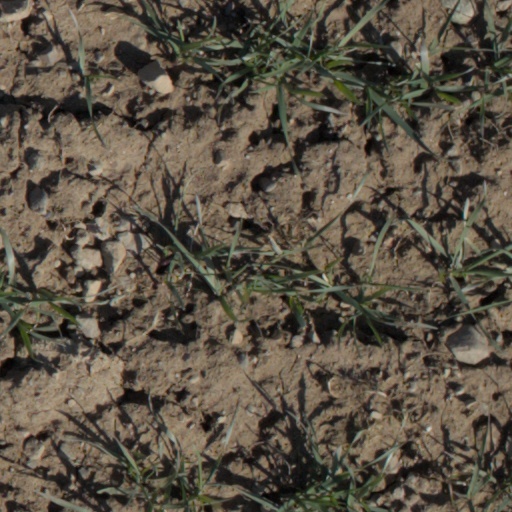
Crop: wheat